Ripple, Kent

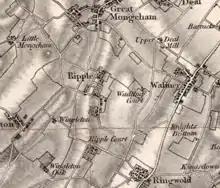
19th-century map of Ripple

In the 1870s, Ripple was described as: RIPPLE, a parish in Eastry district, Kent; near the coast, 2½ miles S W of Deal r. station. Post-town, Deal. Acres, 1, 134. Real property, £2, 676. Pop., 254. Houses, 51. The property is divided among a few. R. House, R. Court, and R. Vale are chief residences. Traces of a Roman entrenchment are a little to the N of the church; and another ancient entrenchment, anoblong of about ½ an acre, is called Dane Pits. The living is a rectory in the diocese of Canterbury. Value, £278.* Patron, J. A. Johnson, Esq. The church was rebuilt in 1861; is in a mixed style, chiefly Norman; and has a tower and spire.